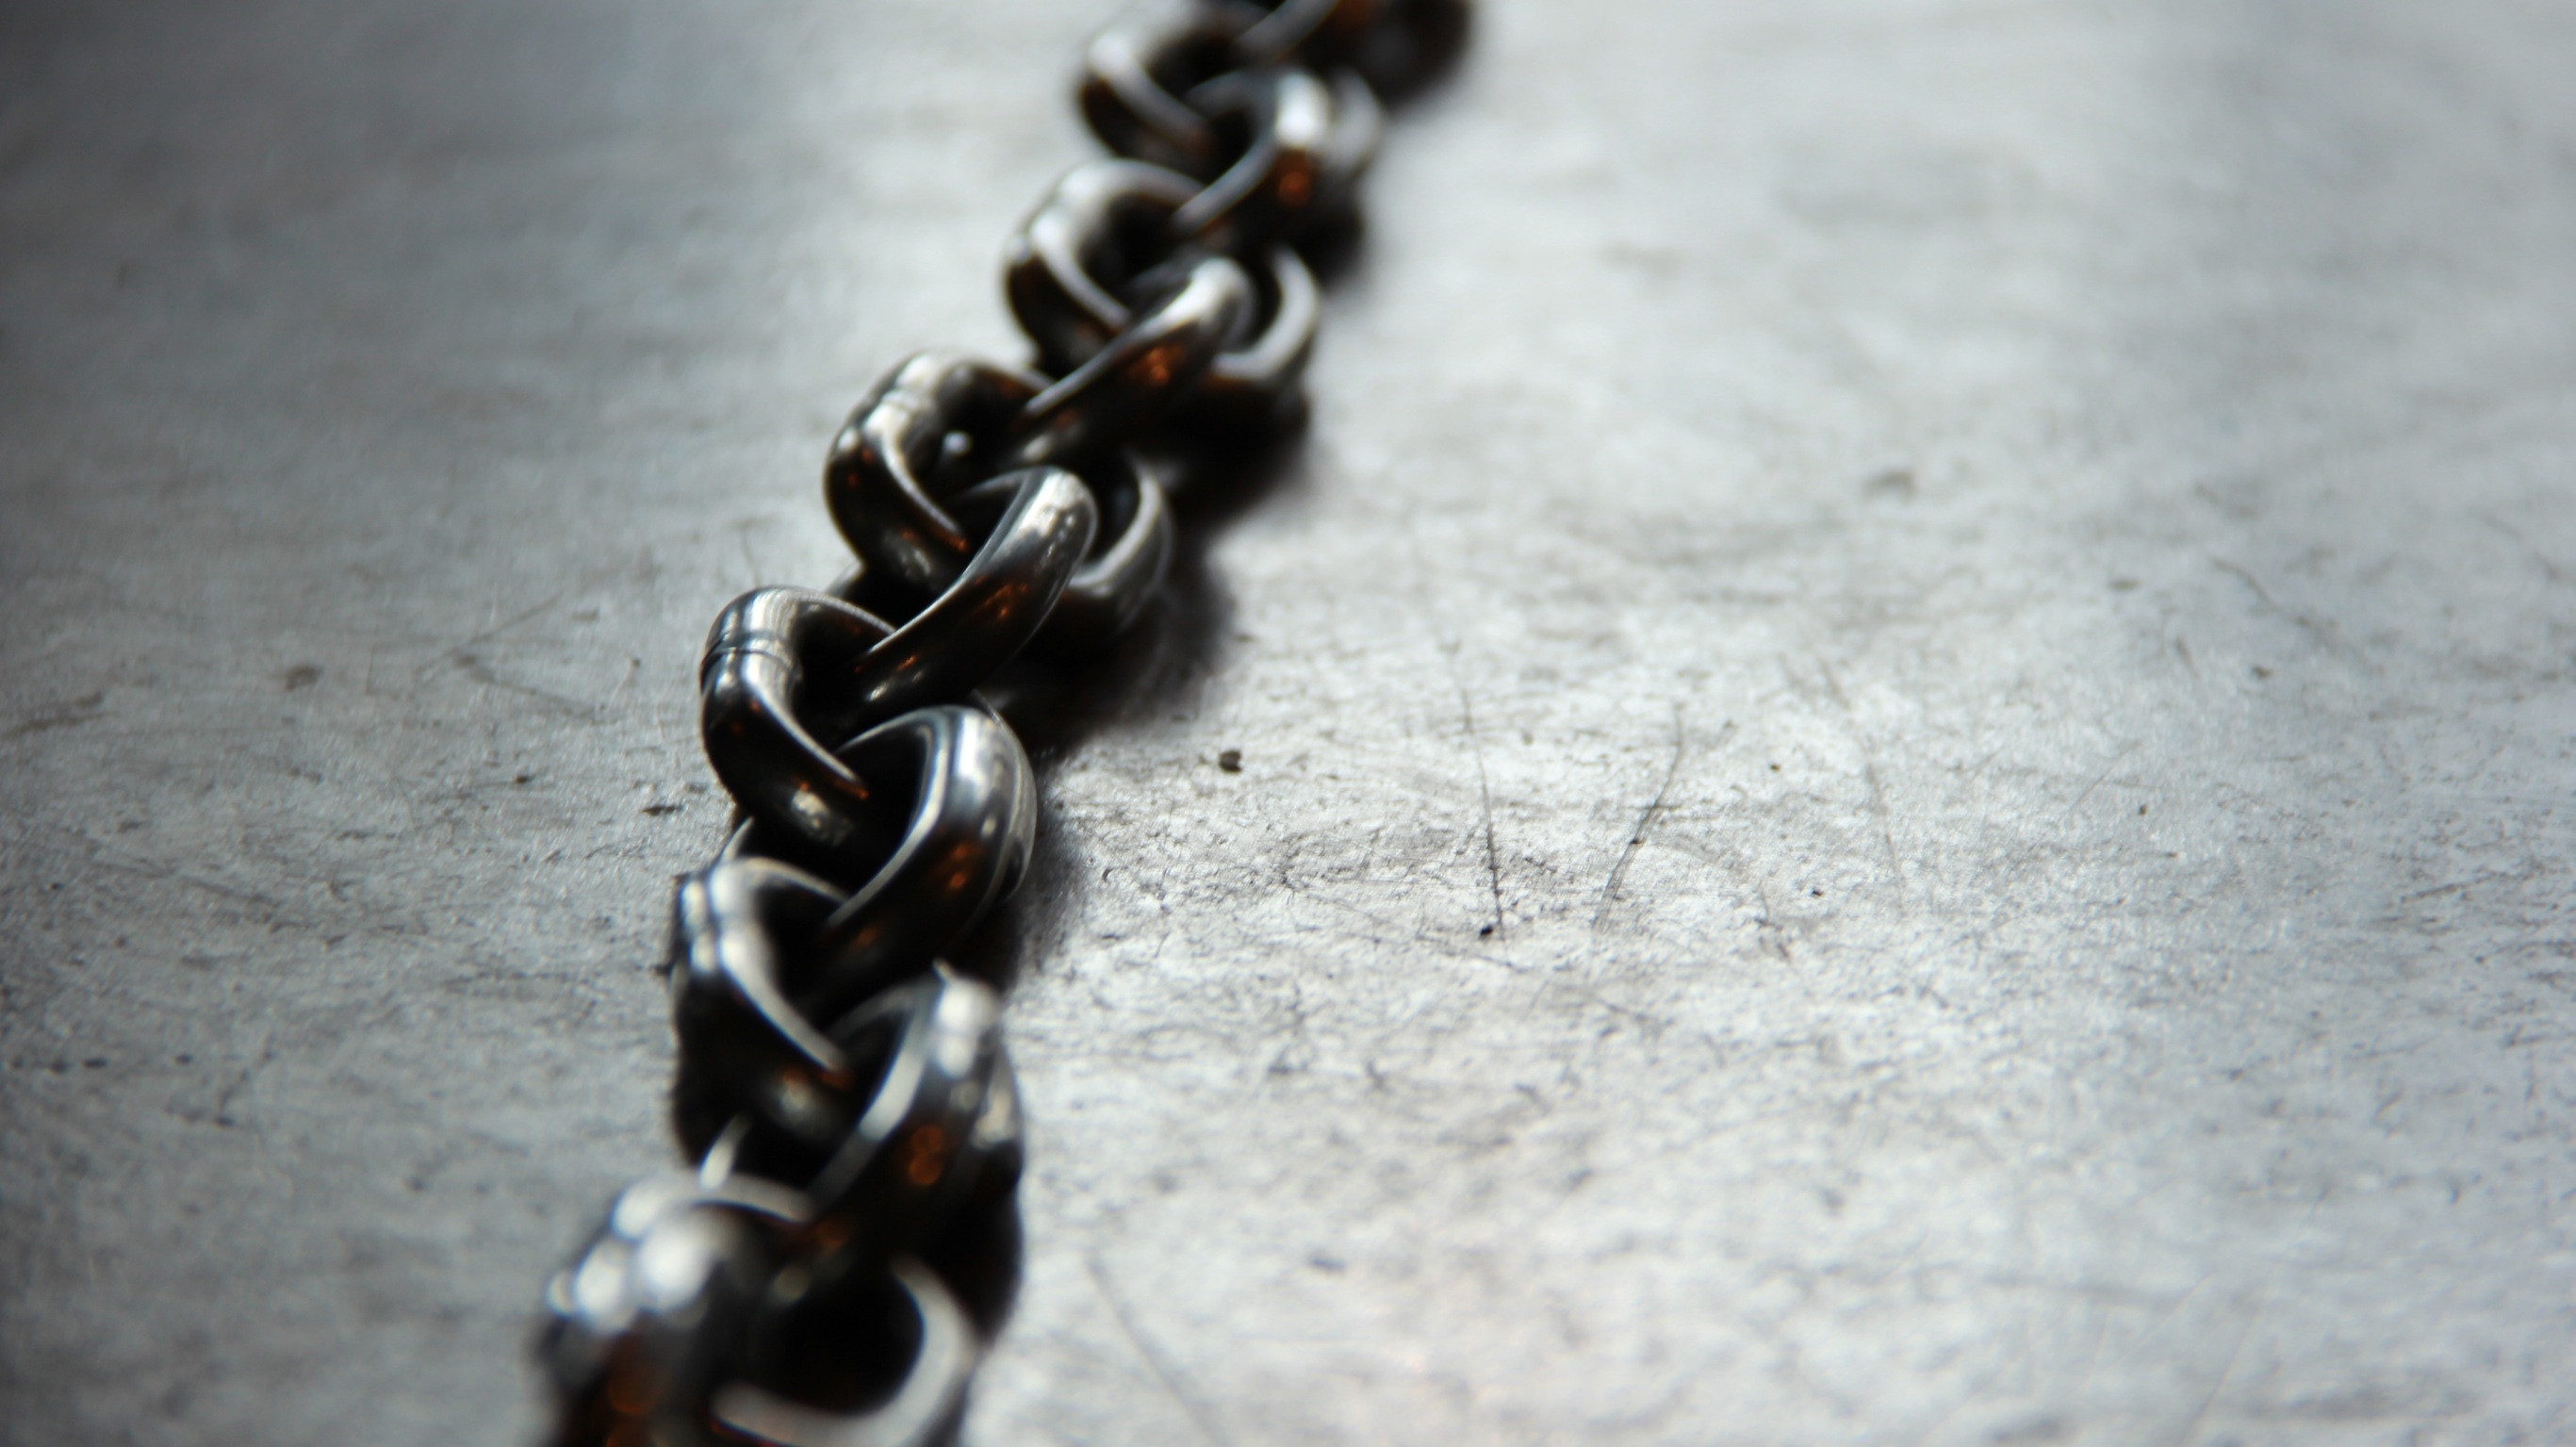
hand, white, chain, steel, symbol, metal, link, black, security, material, necklace, close up, jewellery, power, silver, connect, iron, protection, strong, connected, strength, metallic, linked, macro photography, linkage, shackle, fashion accessory